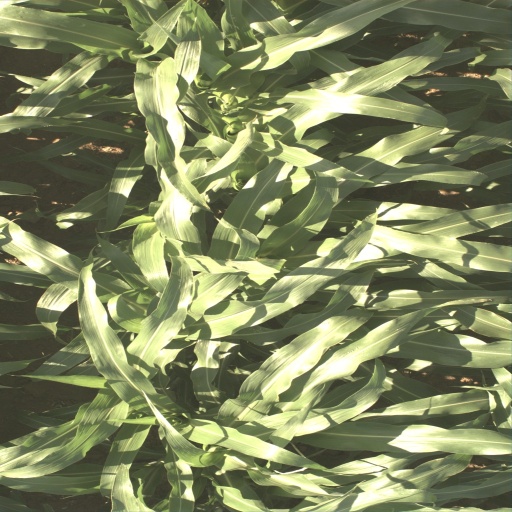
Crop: sorghum